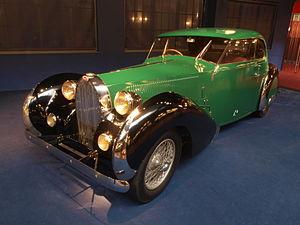
Jean Henri-Labourdette est un carrossier designer automobile français de renom, en activité de 1858 à 1939.
La Bugatti Type 57 est un des modèles les plus emblématiques et mythiques de la marque de voiture de sport de luxe et de prestige Bugatti, et de l'automobile de sport de luxe mondiale des années 1930. Ultime création d'élite, de record de vitesse, de grand luxe, de prix, et d'excellence mécanique de Jean Bugatti elle est présentée au Salon de Paris 1933, commercialisée à 685 exemplaires en de nombreuses variantes de carrosserie individualisées, entre mars 1934 à mai 1940, et victorieuse en particulier des Rallye des Alpes françaises 1935, Grand Prix automobile de France 1936, 24 Heures du Mans 1937, et 24 Heures du Mans 1939. En 2010 la première des trois Bugatti Type 57SC Atlantic 1936 est vendue aux enchères à la Collection Peter Mullin, pour une somme entre 30 et 40 millions de dollars, voiture la plus chère à ce moment, record battu depuis par une Ferrari 250 GTO.
Cette liste présente les véhicules automobiles protégés au titre des monuments historiques en France.